Battle of Salt River

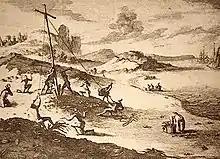
Portuguese sailors erecting a cross on Almeida's grave in Salt River two years after the battle in 1512.

As the flagship's master Diogo d'Unhos moved the landing boats to a watering point farther up the beach, the Portuguese were left without a retreat when they reached the beach. The ǃUriǁʼaekua sensed the opportunity for an attack, during which Almeida and 64 of his men perished, including 11 of his captains. A number of the Portuguese combatants caught on the beach managed to survive the battle by retreating farther up the beach to the landing-boats at the watering-points. Almeida's body was recovered the same afternoon and buried on the shore close to where he died.